The Four Companions (film)

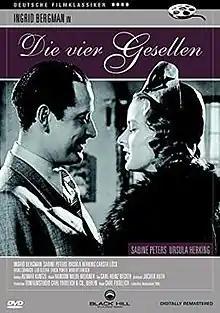
DVD cover

The Four Companions is a 1938 German drama film directed by Carl Froelich and starring Ingrid Bergman, Sabine Peters and Carsta Löck. Jochen Huth adapted the script from his own play. It was shot at the Tempelhof Studios in Berlin with sets designed by the art director Franz Schroedter. The film was intended as a star vehicle to launch Bergman's career in Germany following her success in several Swedish films.